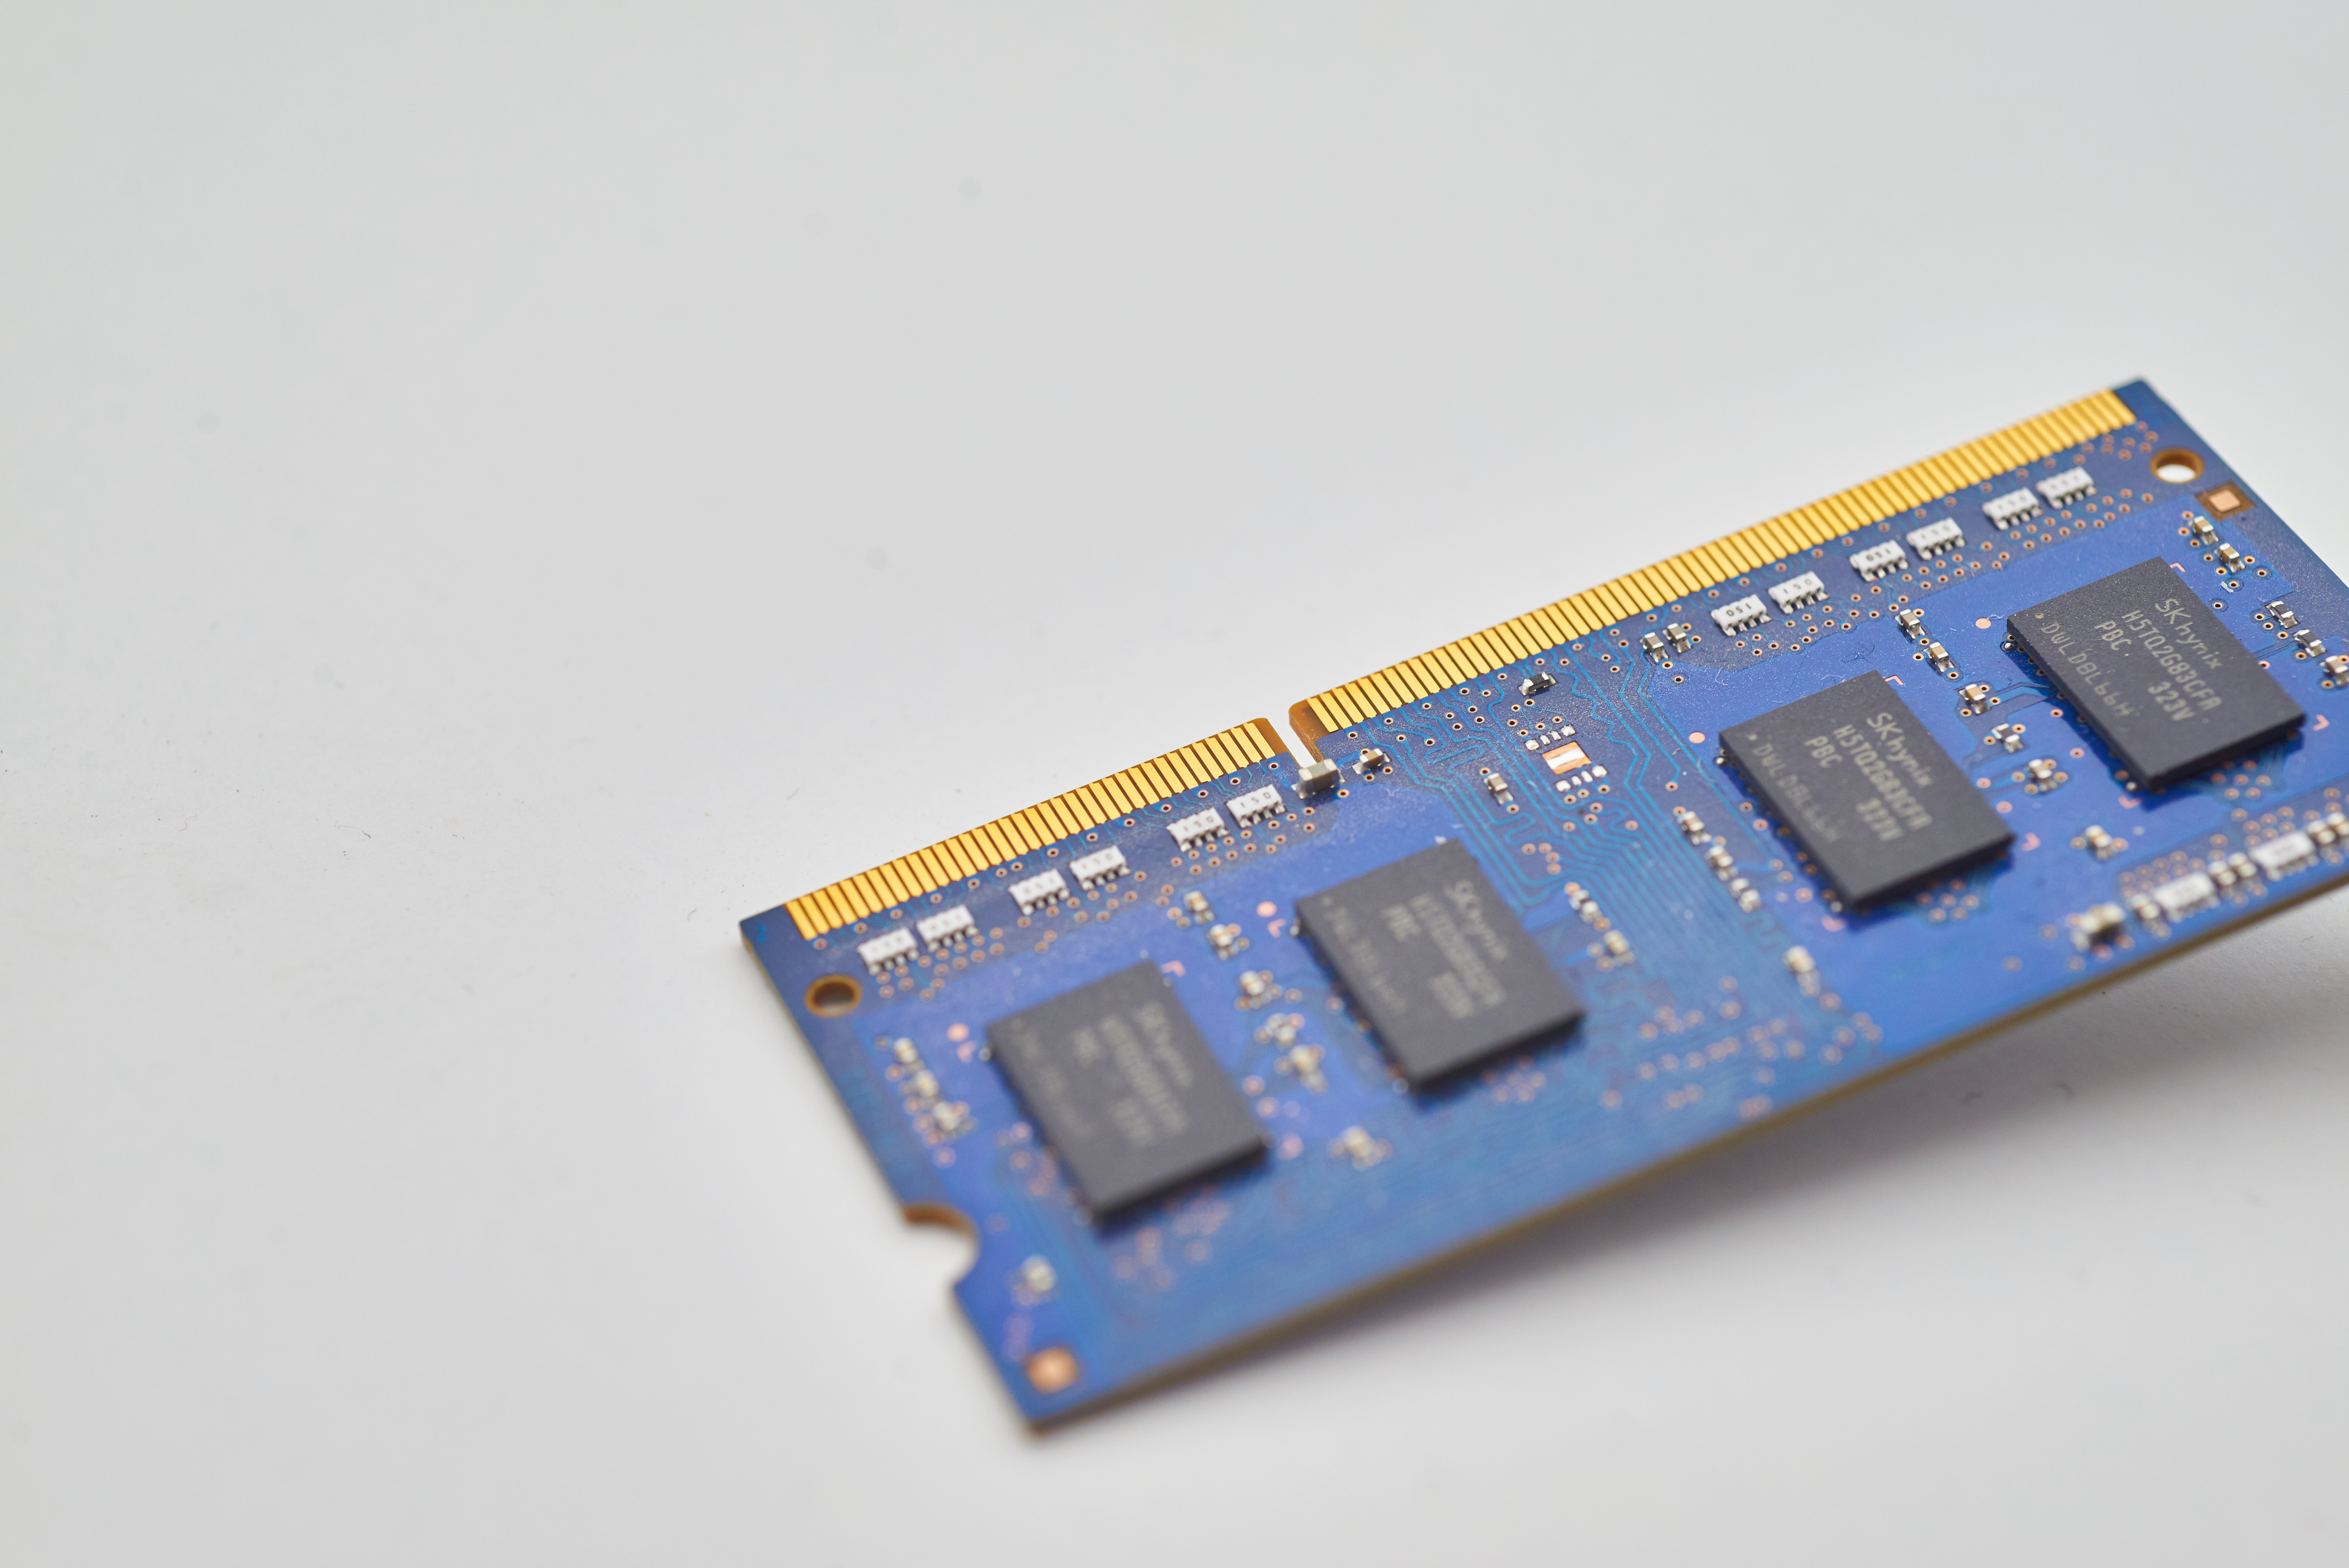
technology, electronic device, computer component, circuit component, electronic component, electronics, sensor, electronics accessory, circuit prototyping, I o card, random access memory, Solid state drive, computer hardware